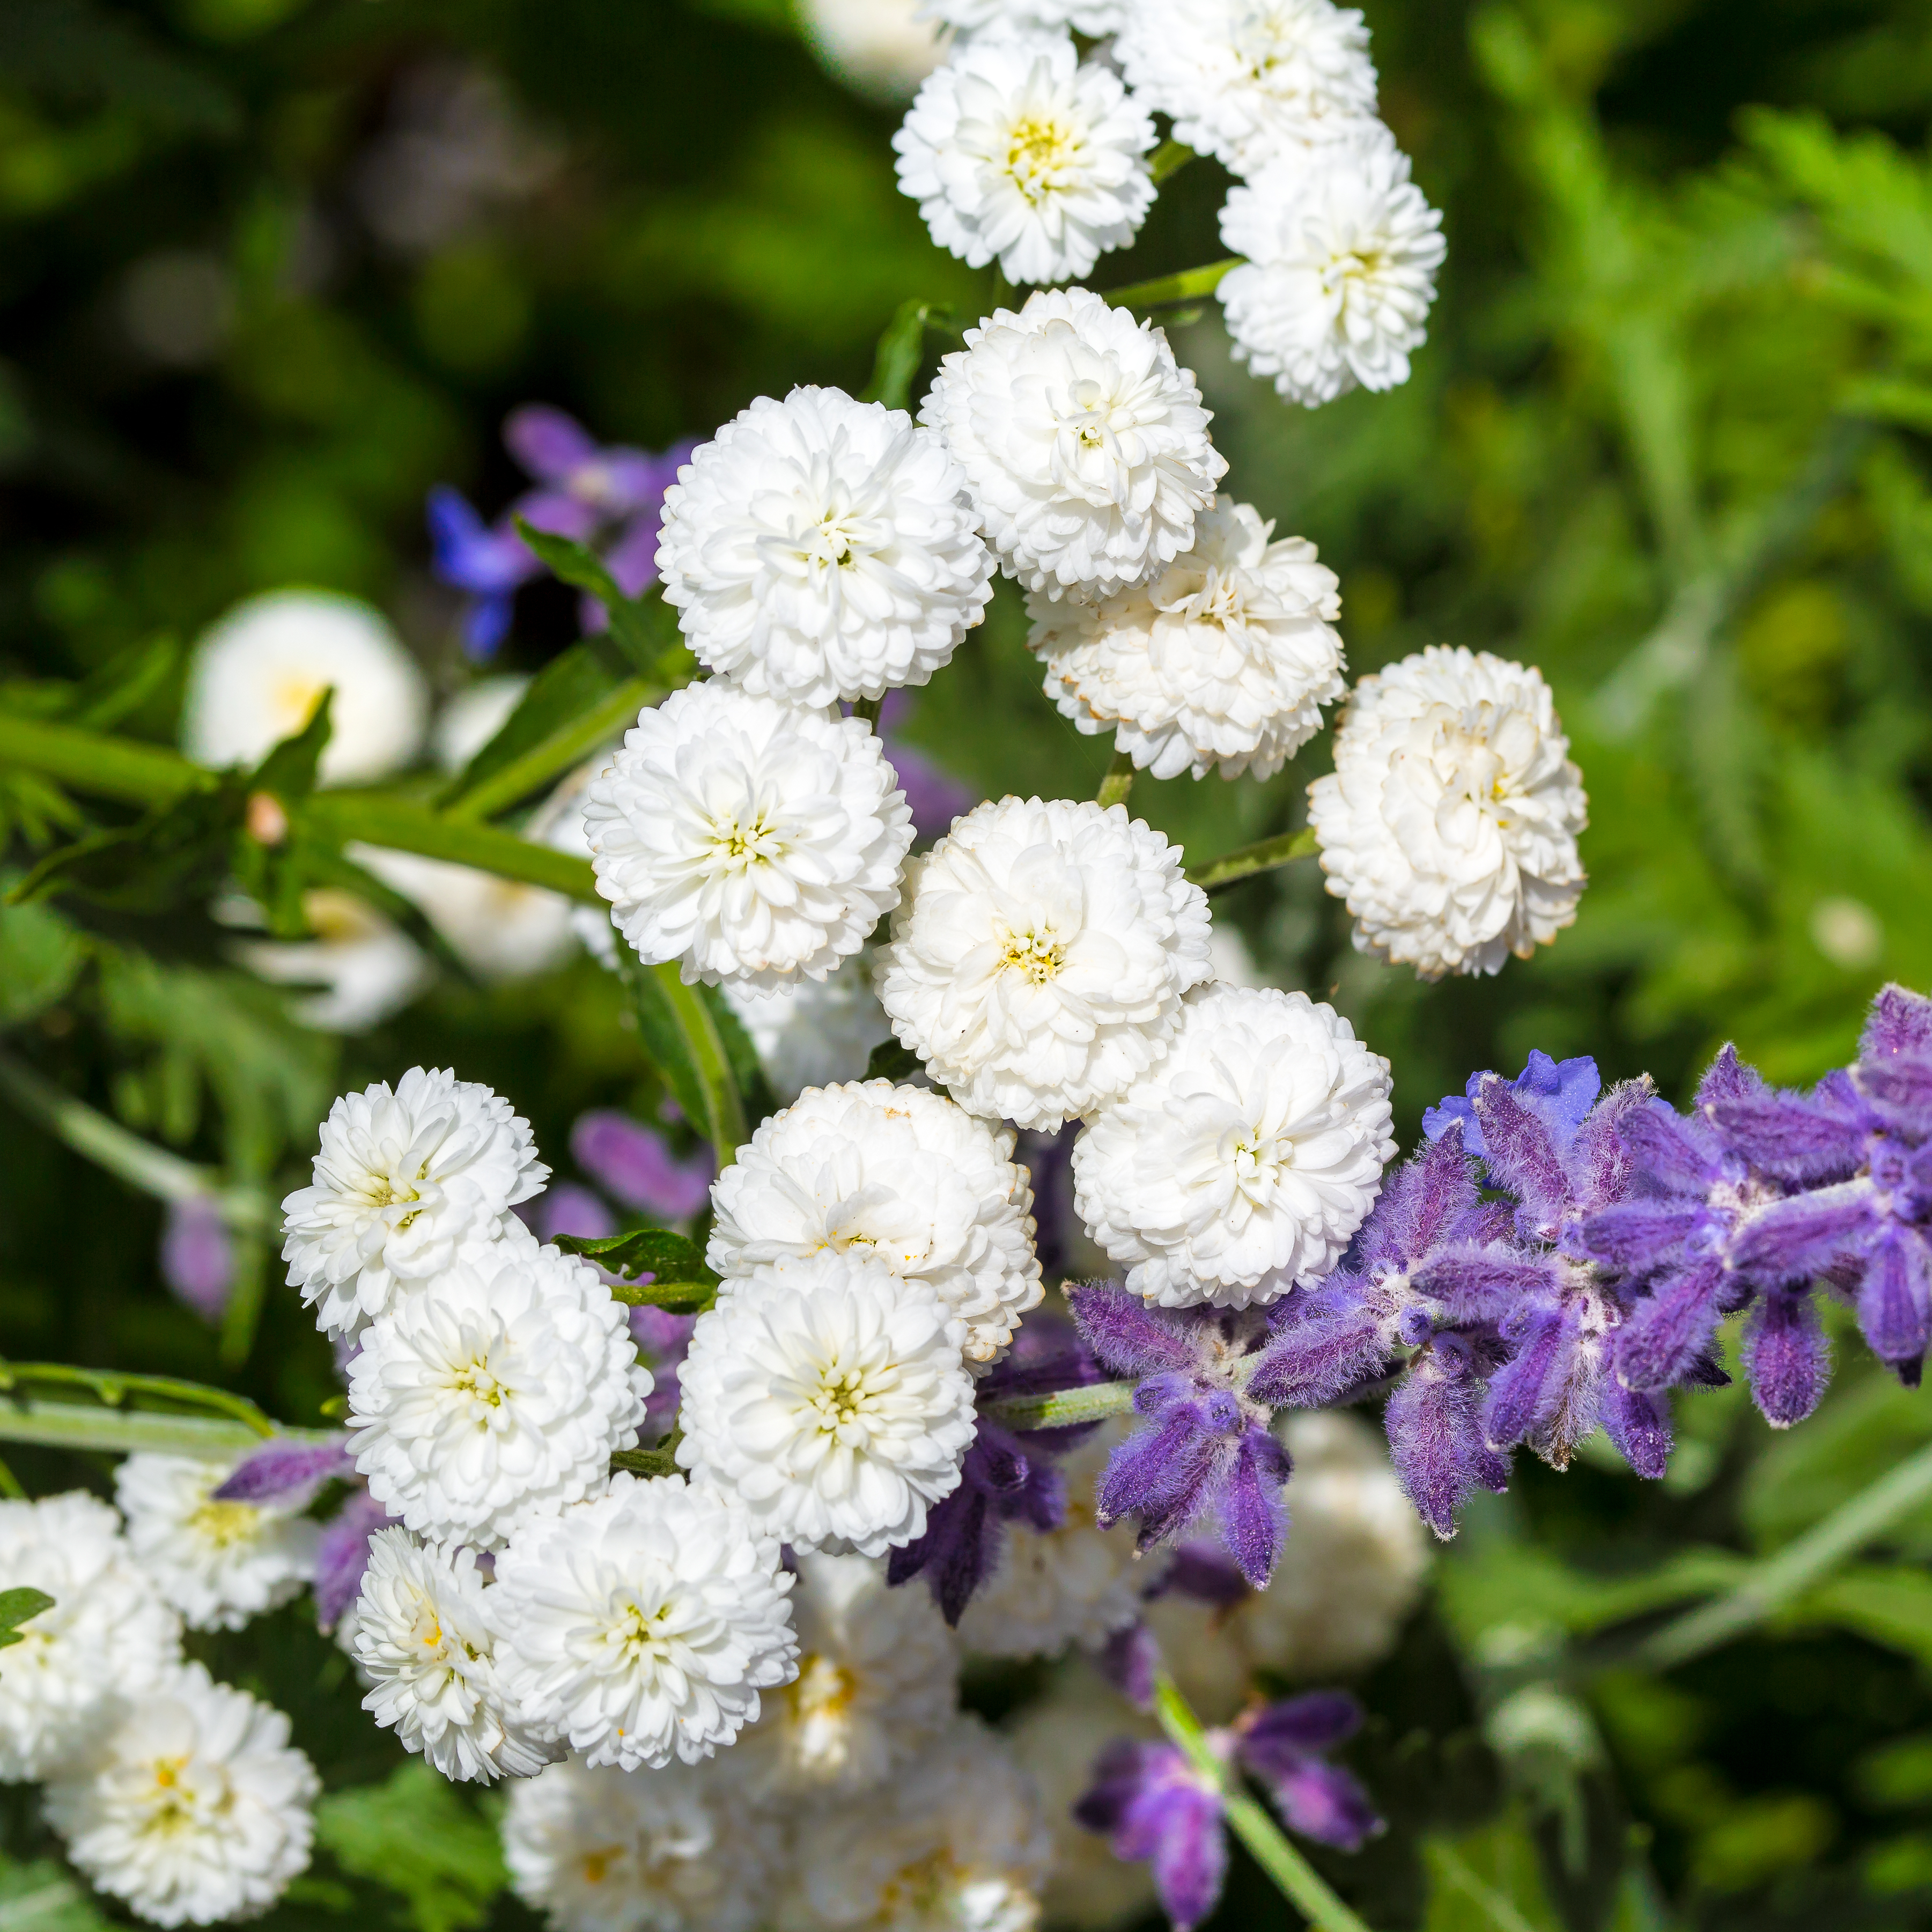
blossom, plant, white, flower, purple, green, herb, macro, small, garden, flora, wildflower, flowers, shrub, aster, yarrow, flickrchallengegroup, squareratio, oregongarden, flowering plant, daisy family, annual plant, land plant